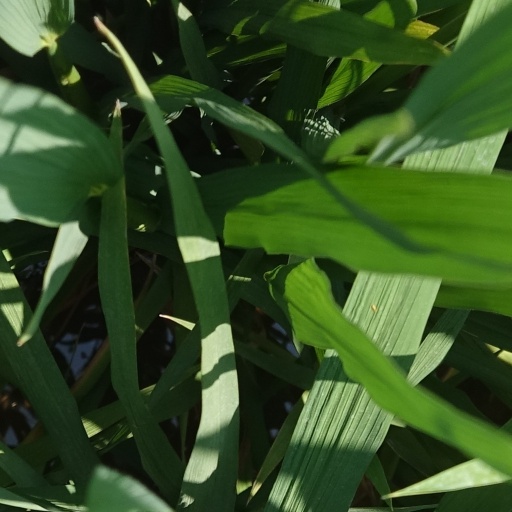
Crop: rice